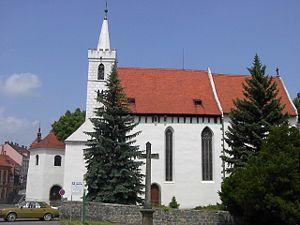
Sedlčany est une ville du district de Příbram, dans la région de Bohême-Centrale, en République tchèque. Sa population s'élevait à 7 029 habitants en 2020.